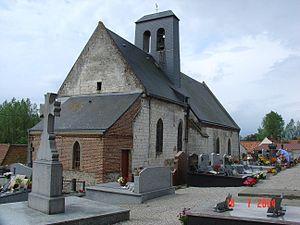
Église de Loison-sur-Créquoise
Loison-sur-Créquoise est une commune française située dans le département du Pas-de-Calais en région Hauts-de-France.